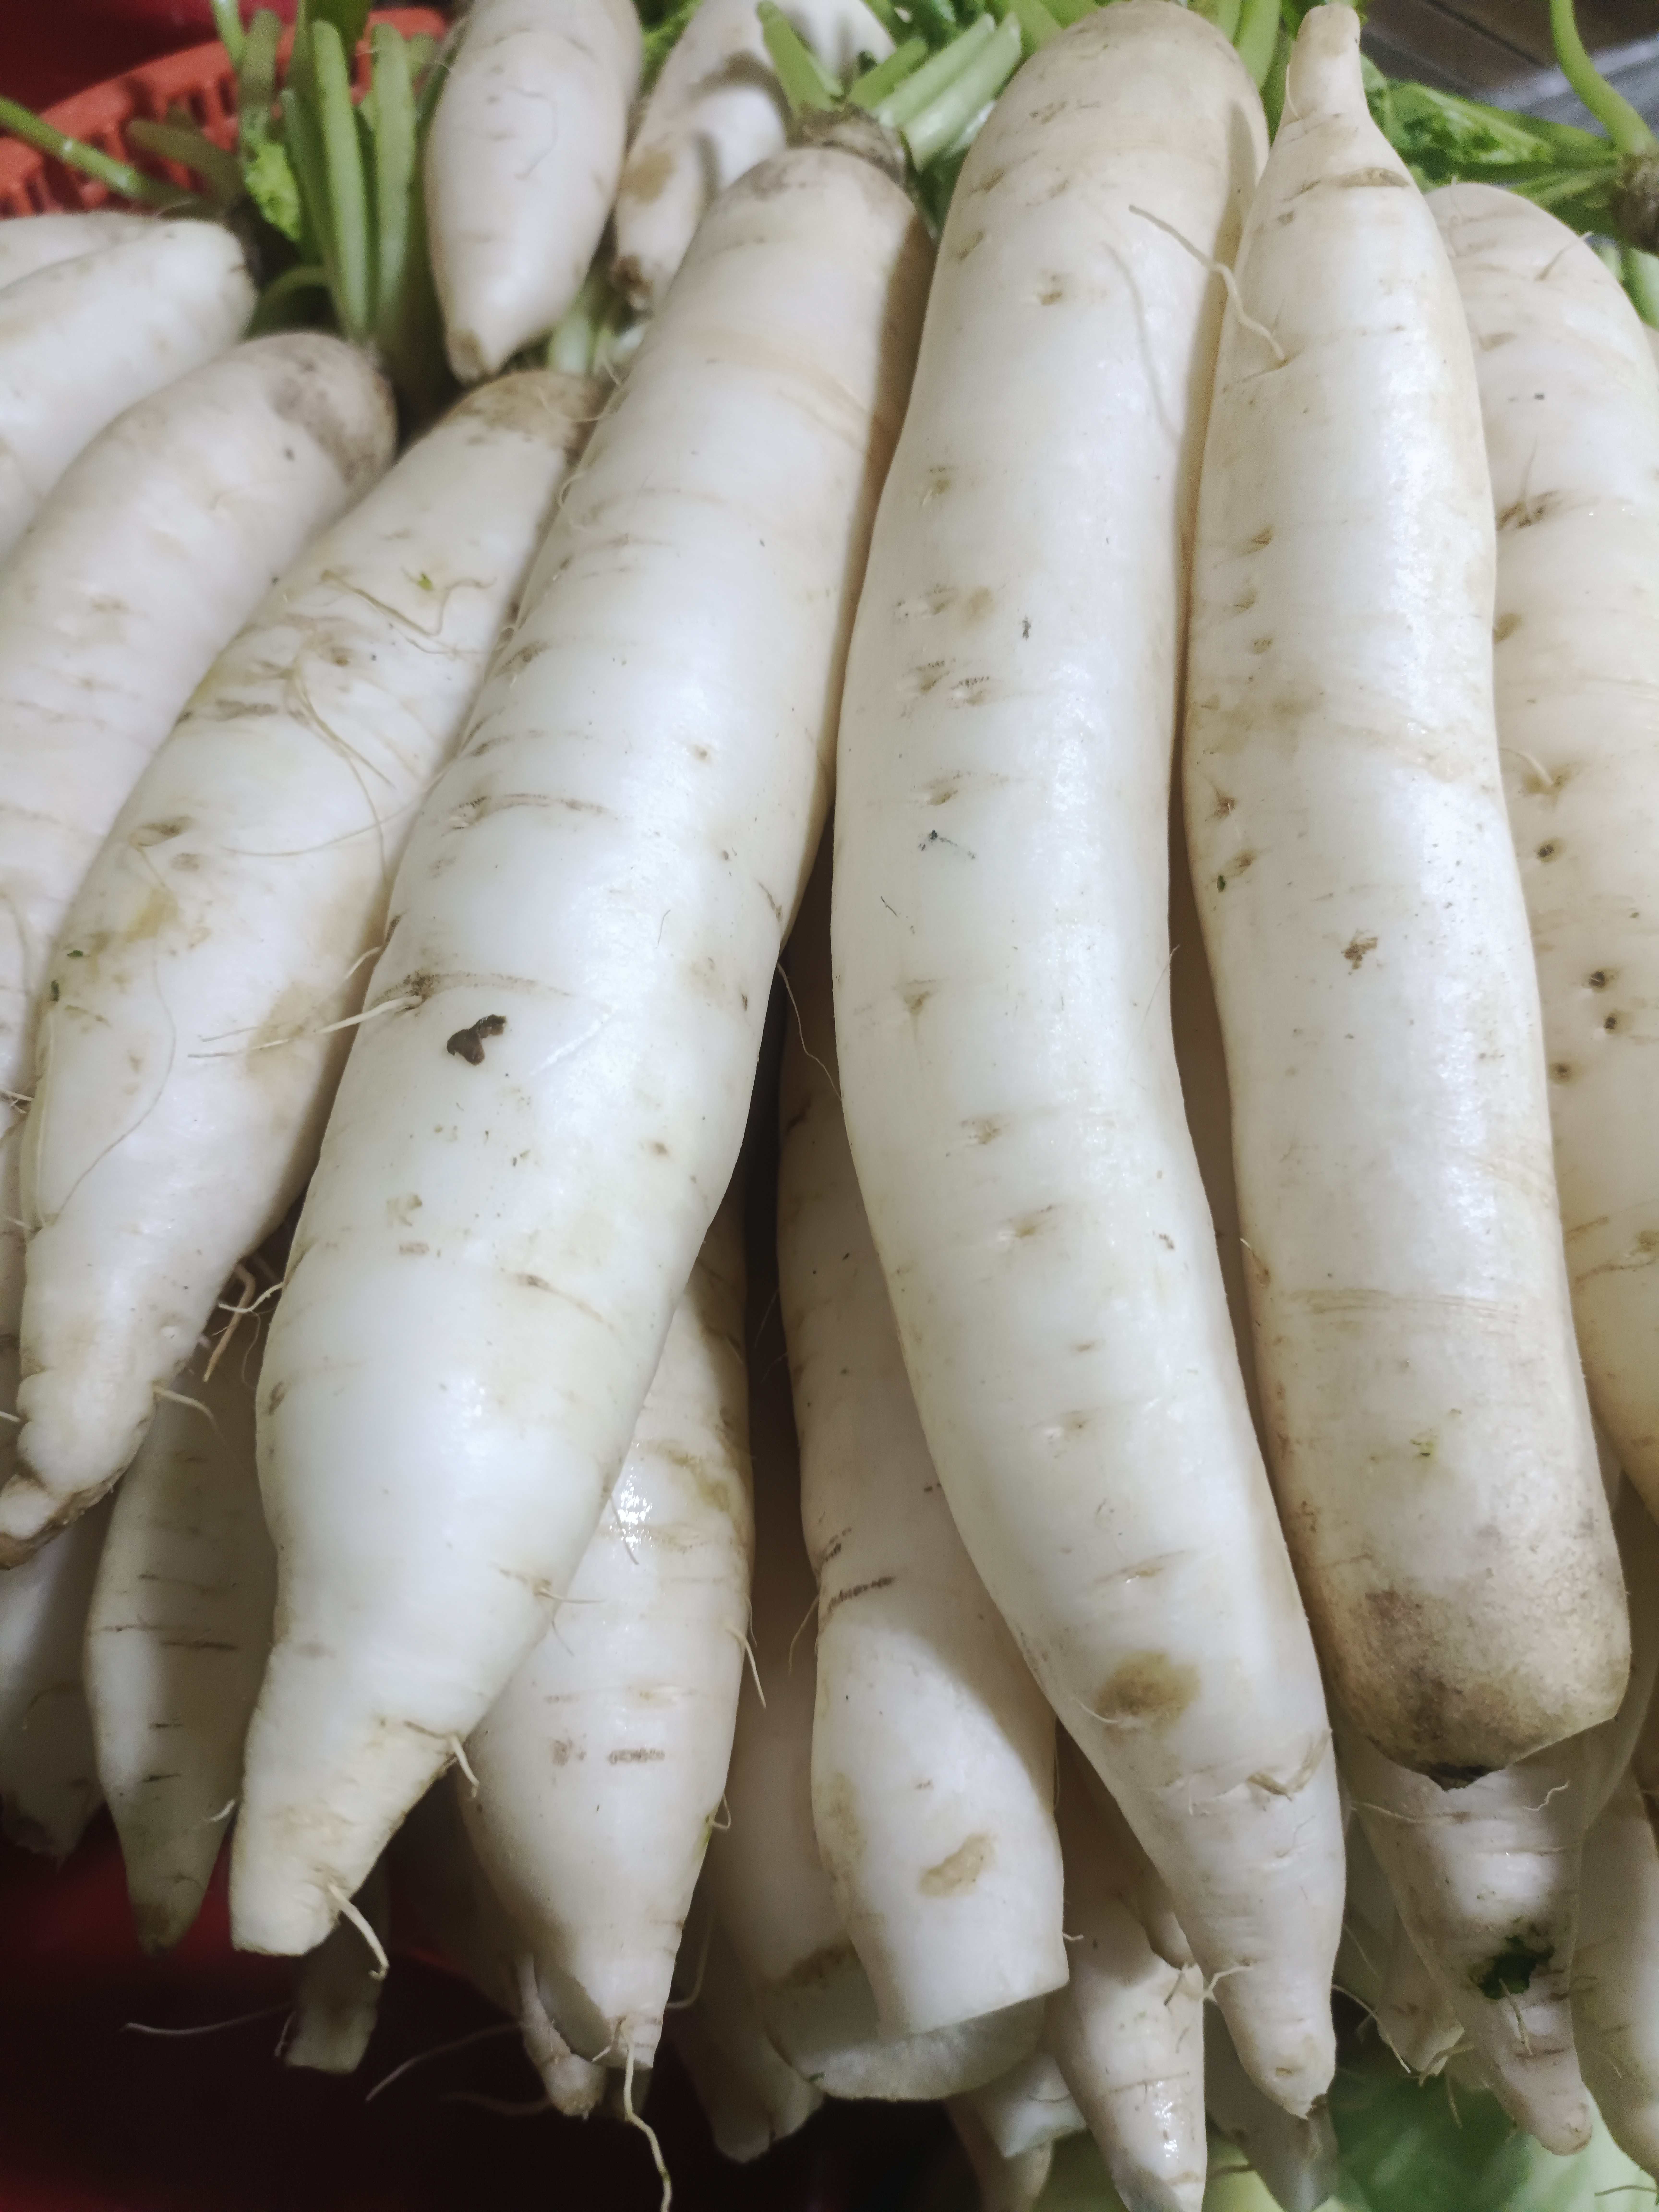
Label: Raphanus sativus